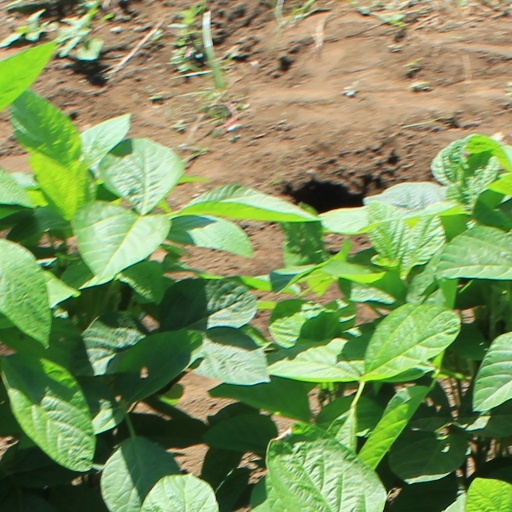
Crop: soybean